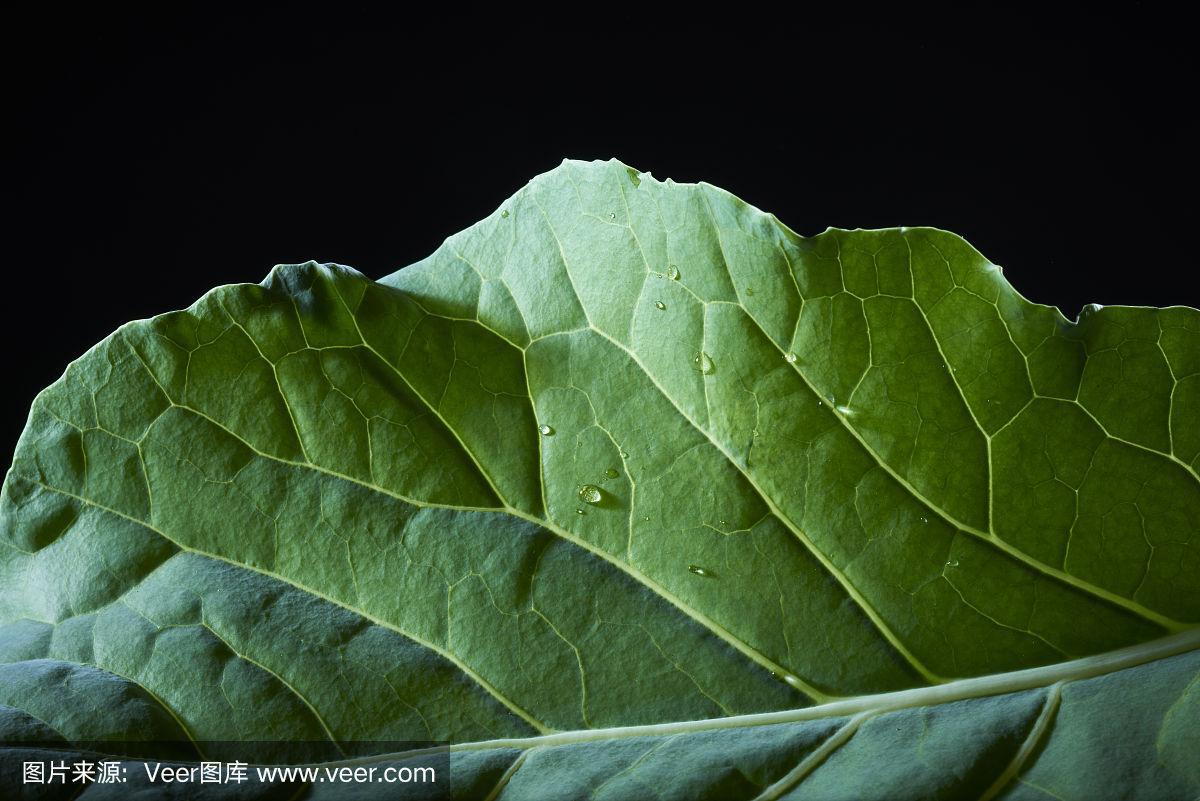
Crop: unknown
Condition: cabbage